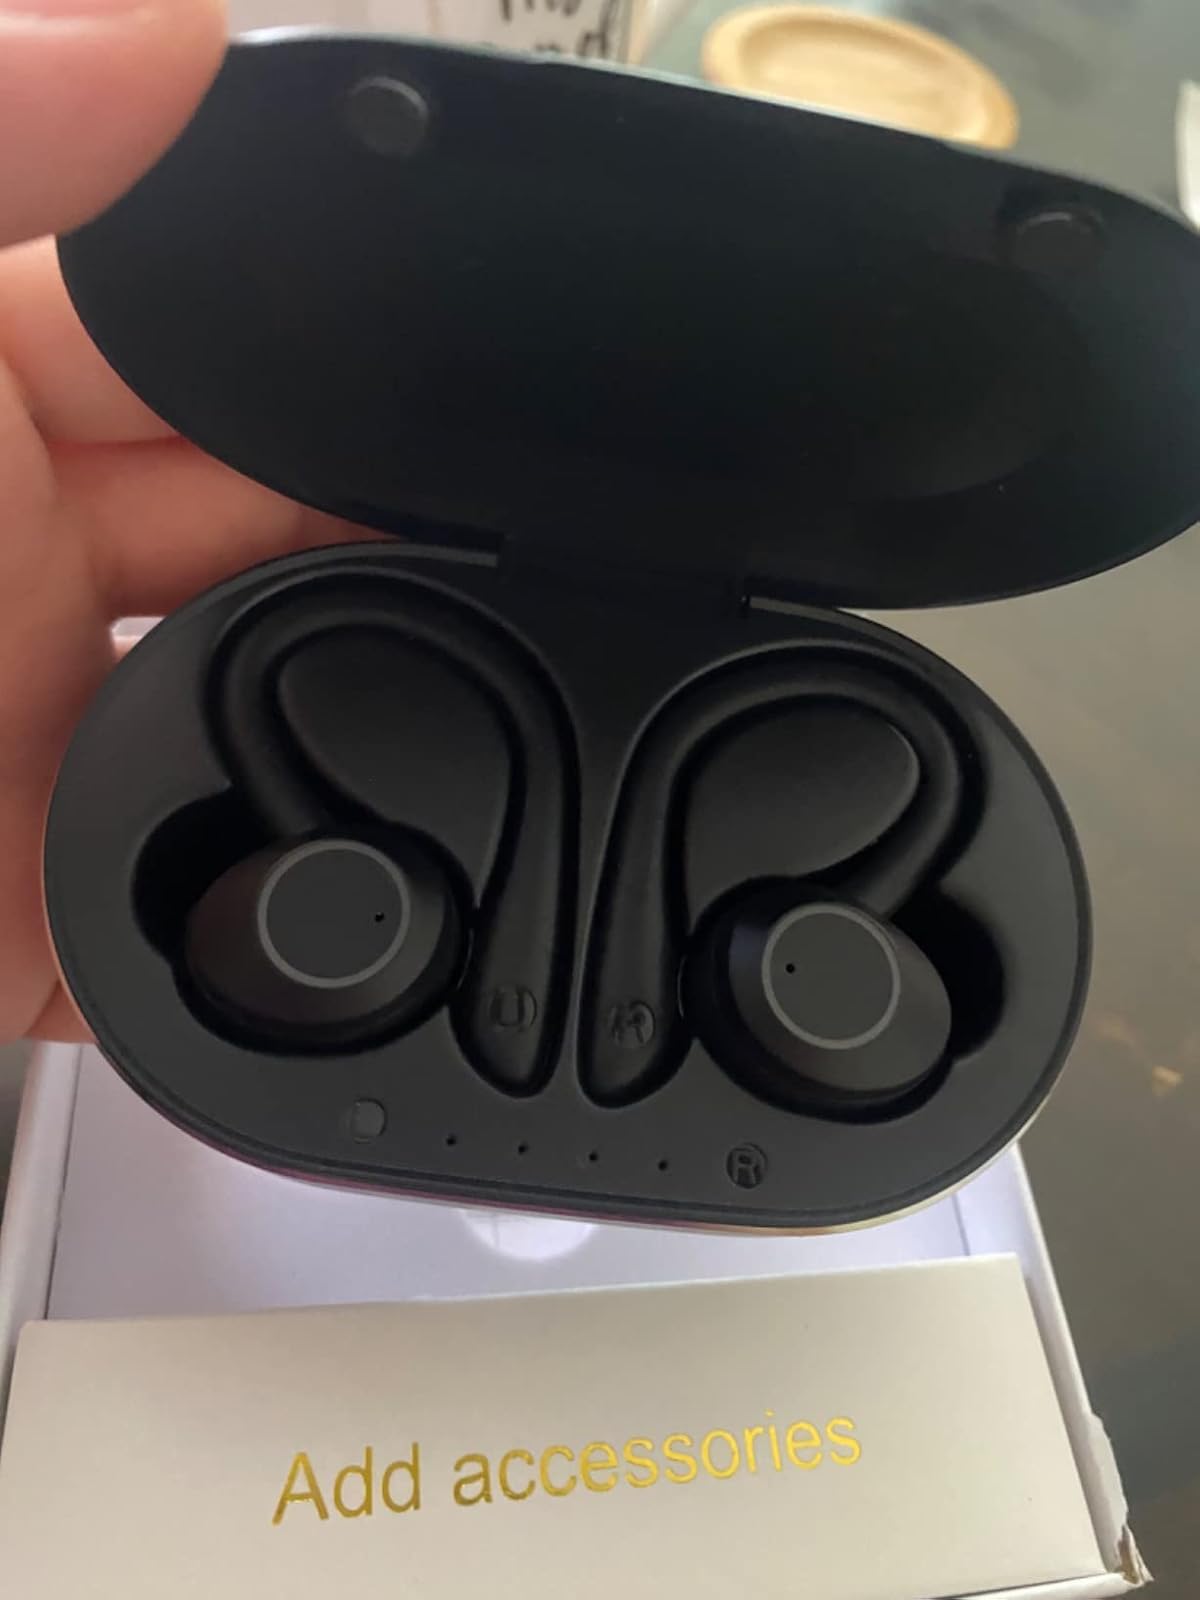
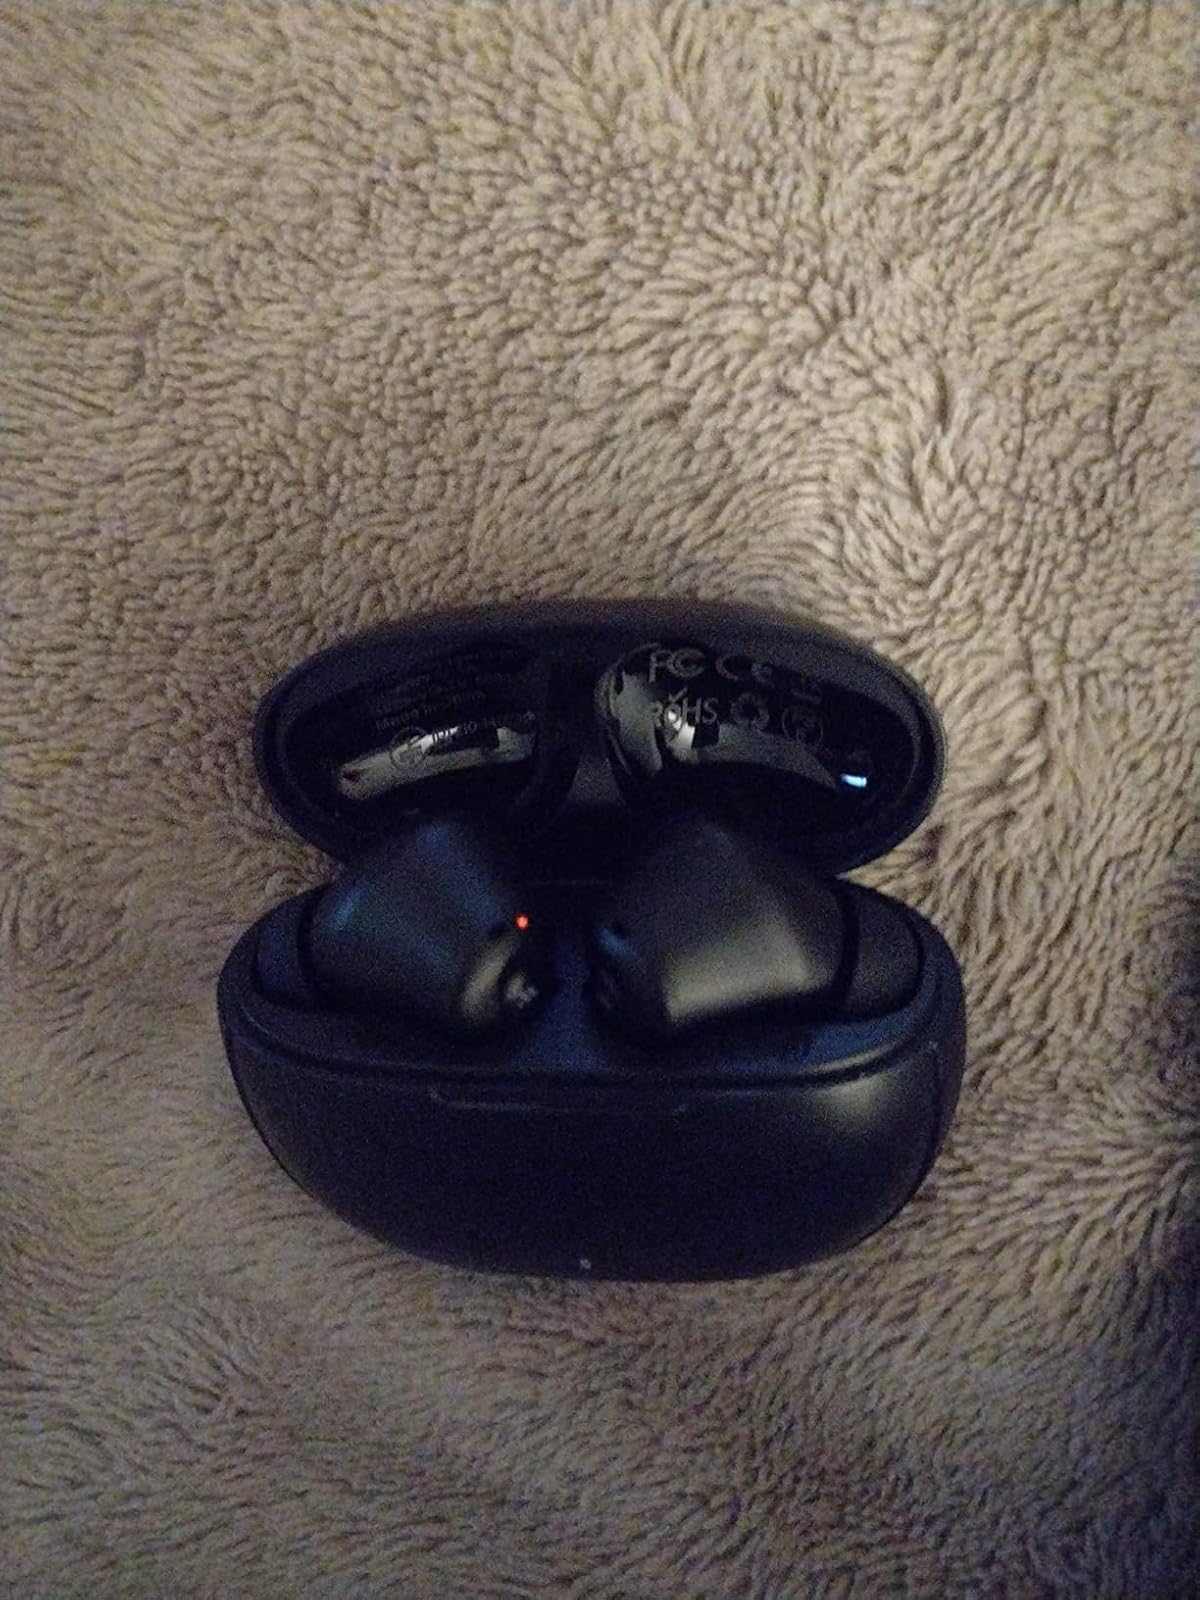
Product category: earbuds
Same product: no